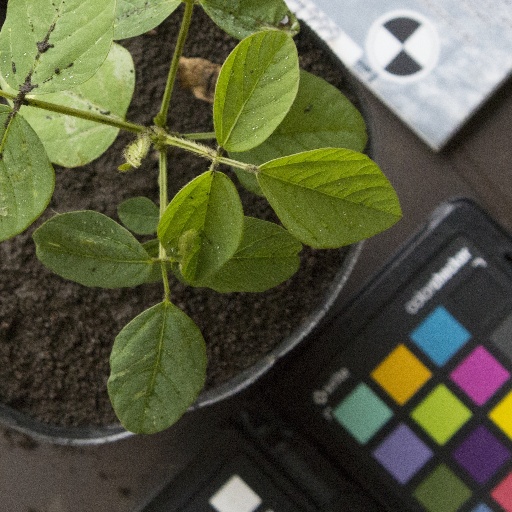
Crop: soybean